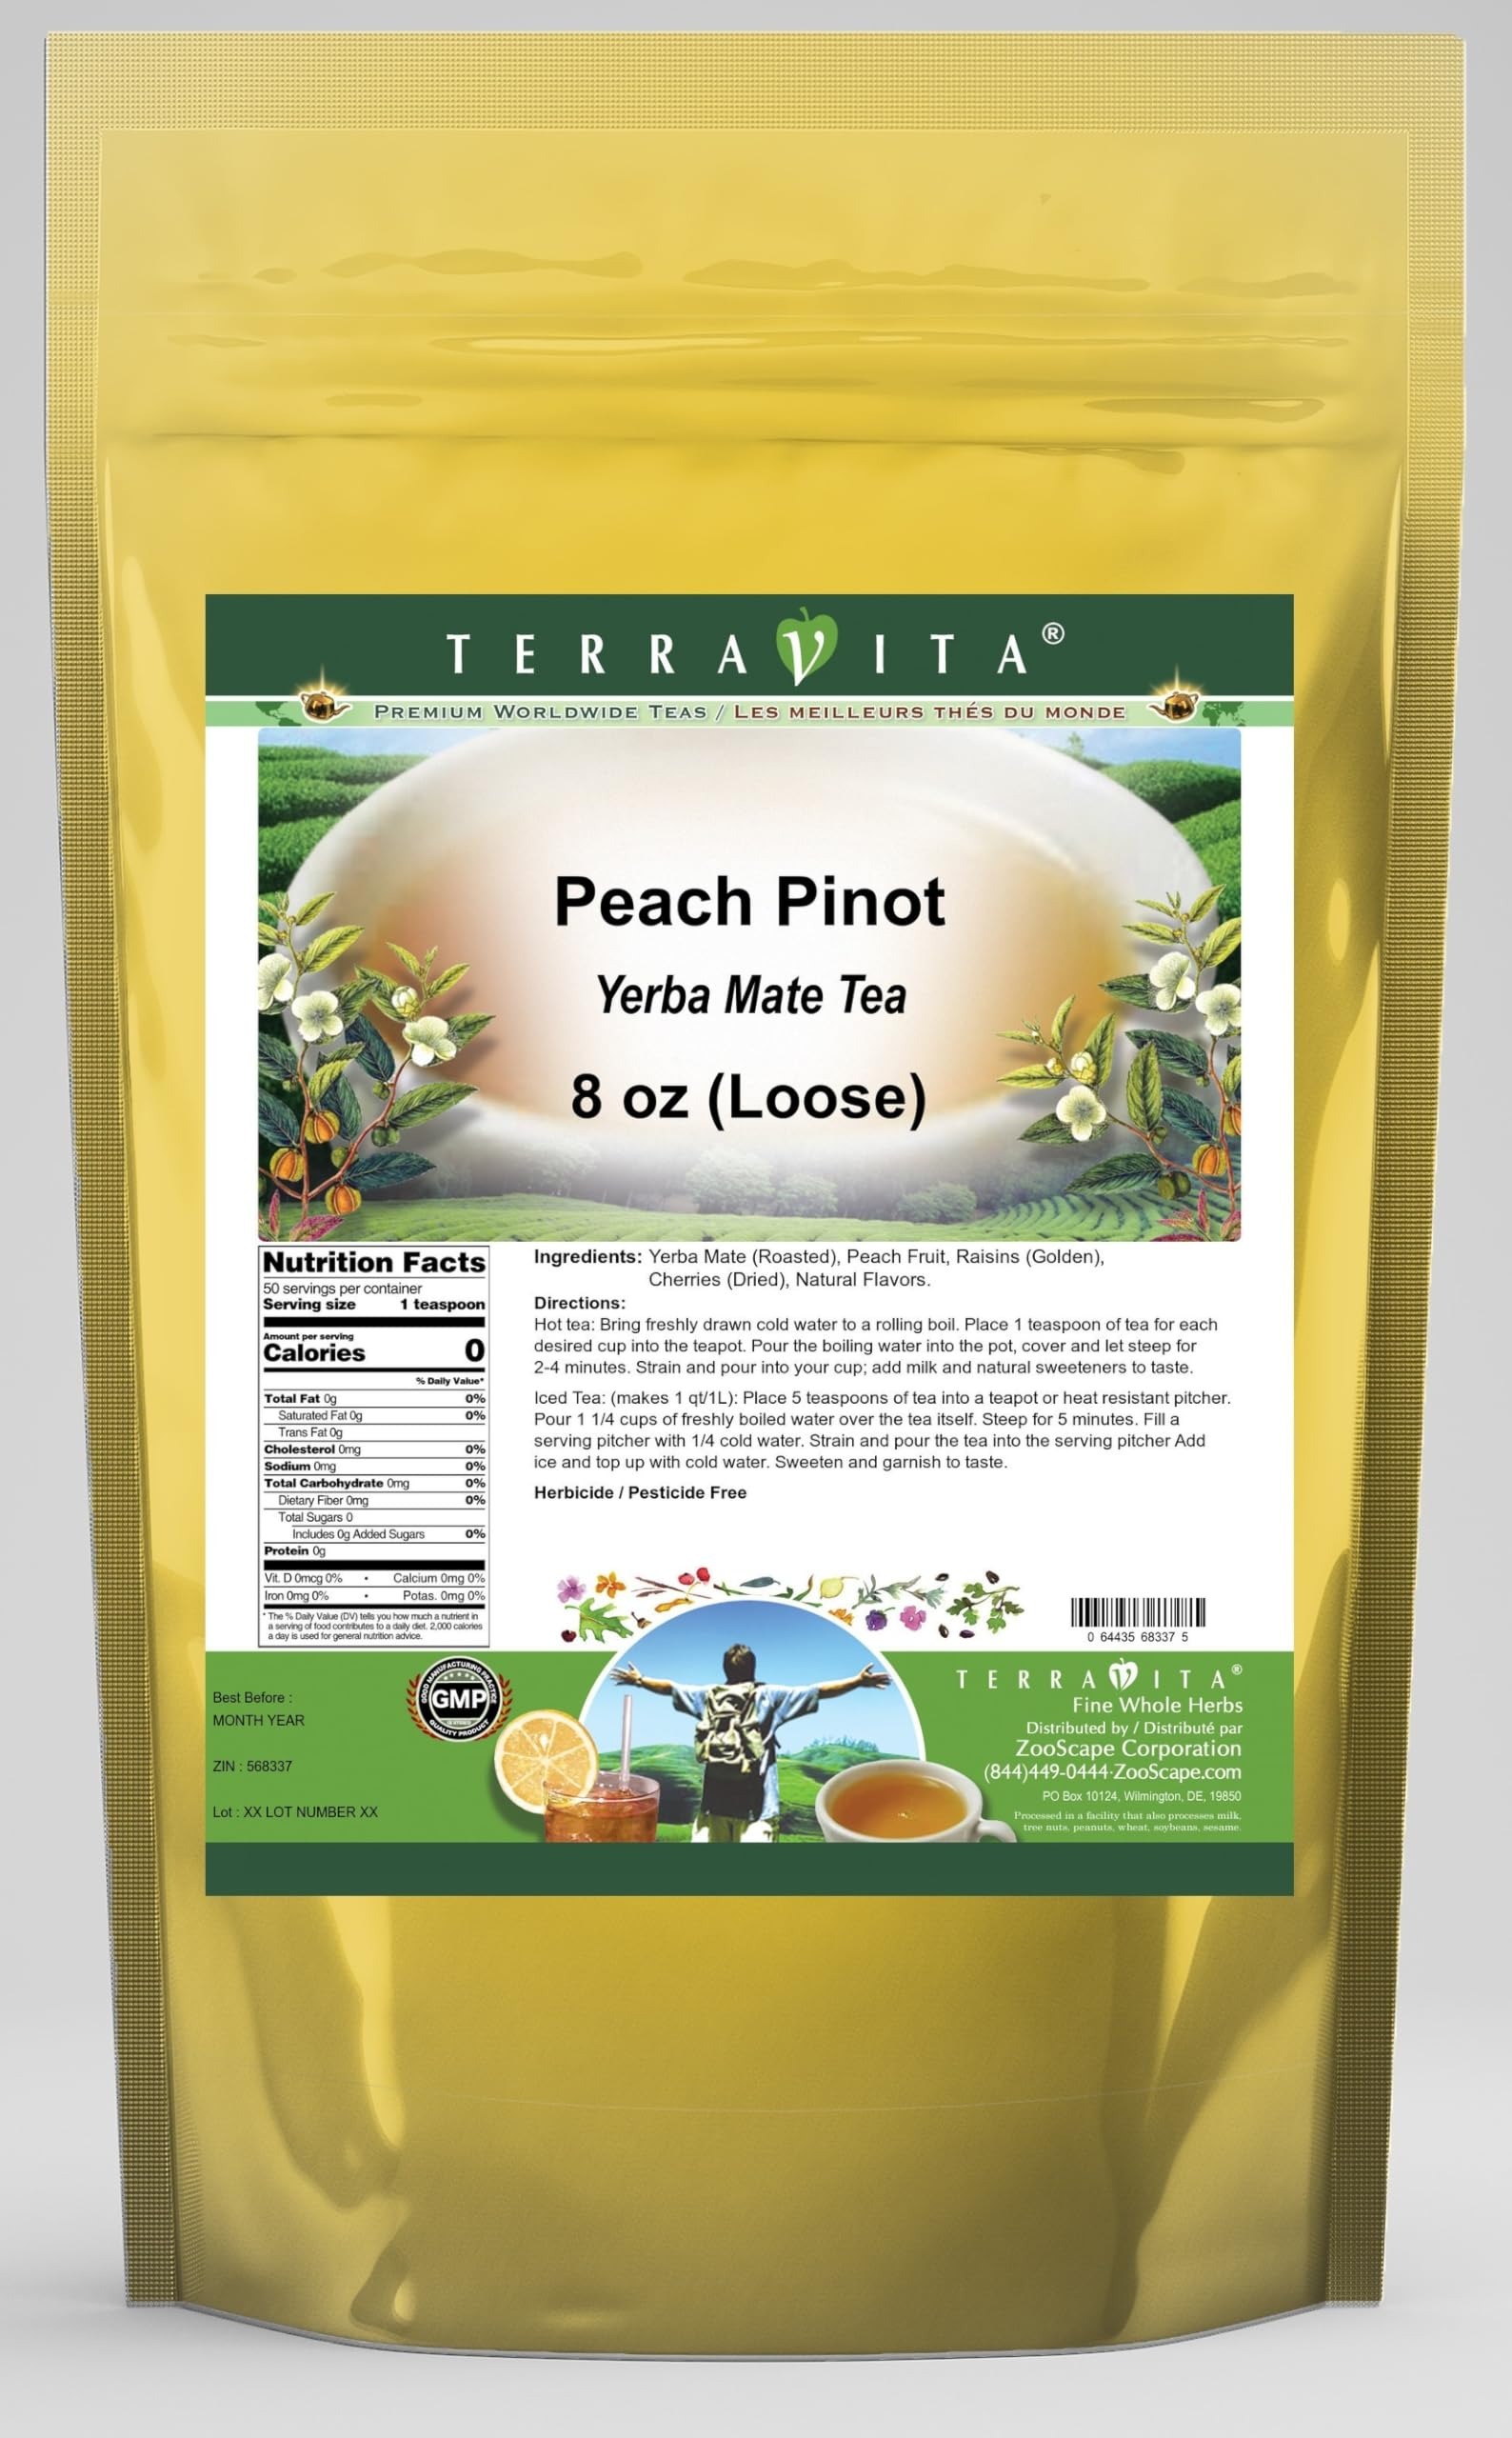
Item Name: Peach Pinot Yerba Mate Tea (Loose) (8 oz, ZIN: 568337) - 3 Pack
Bullet Point 1: Our Peach Pinot Yerba Mate tea is a scrumptuous all-natural flavored Yerba Mate coffee substitute with Peach Fruit, Raisins (Golden) and Cherries that will refresh you with its terrific taste! You will enjoy the earthy and acidity-free Peach Pinot aroma and flavor again and again! - Ingredients: Yerba Mate, Peach Fruit, Raisins (Golden), Cherries and Natural Peach Pinot Flavor.
Bullet Point 2: No fillers.
Bullet Point 3: Manufacturer: TerraVita
Bullet Point 4: Size: 8 oz
Bullet Point 5: Loose Leaf Yerba Mate Tea - Packed in a convenient upright pouch!
Product Description: Our Peach Pinot Yerba Mate tea is a scrumptuous all-natural flavored Yerba Mate coffee substitute with Peach Fruit, Raisins (Golden) and Cherries that will refresh you with its terrific taste! You will enjoy the earthy and acidity-free Peach Pinot aroma and flavor again and again! - Ingredients: Yerba Mate, Peach Fruit, Raisins (Golden), Cherries and Natural Peach Pinot Flavor. - Hot tea brewing method: Bring freshly drawn cold water to a rolling boil. Place 1 teaspoon of tea for each desired cup into the teapot. Pour the boiling water into the pot, cover and let steep for 2-4 minutes. Strain and pour into your cup; add milk and natural sweeteners to taste. - Iced tea brewing method: (to make 1 liter/quart): Place 5 teaspoons of tea into a teapot or heat resistant pitcher. Pour 1 1/4 cups of freshly boiled water over the tea itself. Steep for 5 minutes. Fill a serving pitcher with 1/4 cold water. Strain and pour the tea into the serving pitcher Add ice and top up with cold water. Sweeten and garnish to taste. - TerraVita is an exclusive line of premium-quality, natural source products that use only the finest, purest and most potent ingredients found around the world. TerraVita is hallmarked by the highest possible standards of purity, potency, stability and freshness. All of our products are prepared with the highest elements of quality control, from raw materials through the entire manufacturing process, up to and including the moment that the bottles or bags are sealed for freshness and shipped out to you. Our highest possible standards are certified by independent laboratories and backed by our personal guarantee. - TerraVita exists to meet and ensure your family's health and wellness without the harmful effects of chemicals and health products. We strive to make al
Value: 24.0
Unit: Ounce

Price: 72.93